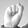
ASL letter: S